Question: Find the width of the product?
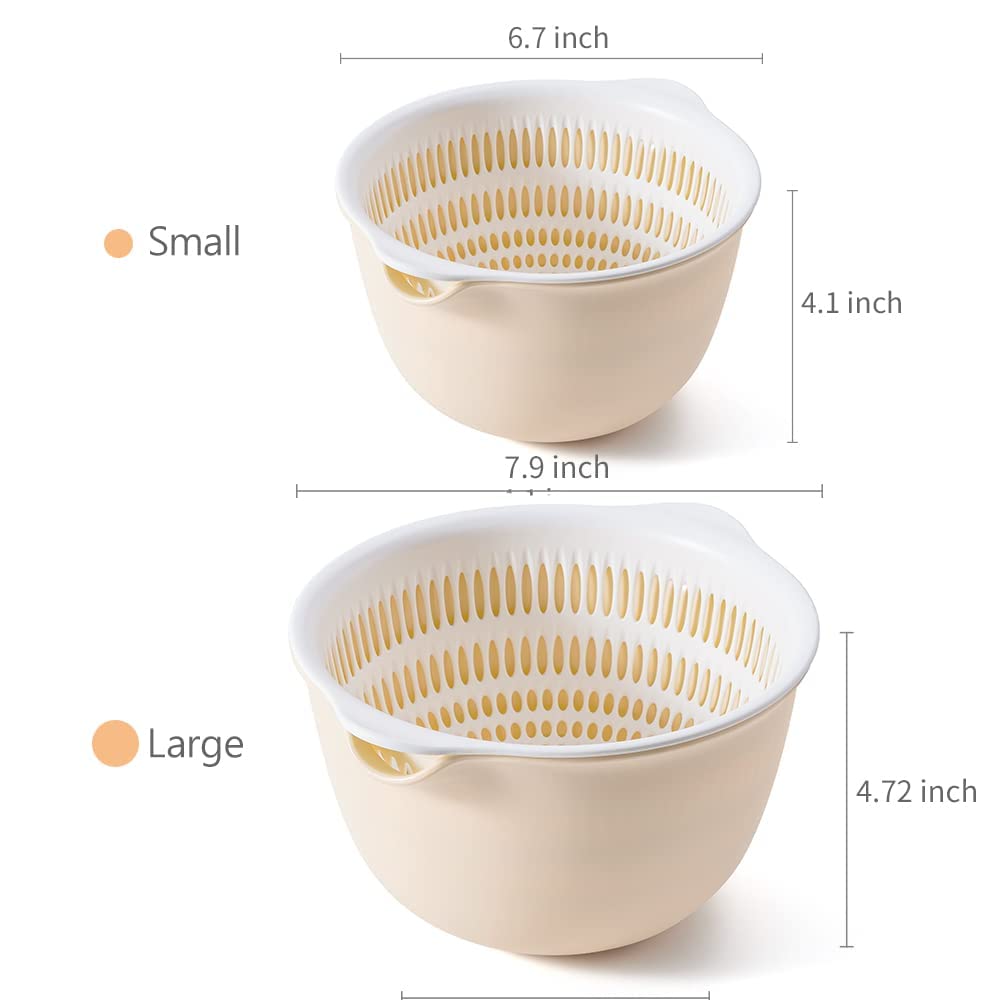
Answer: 7.9 inch